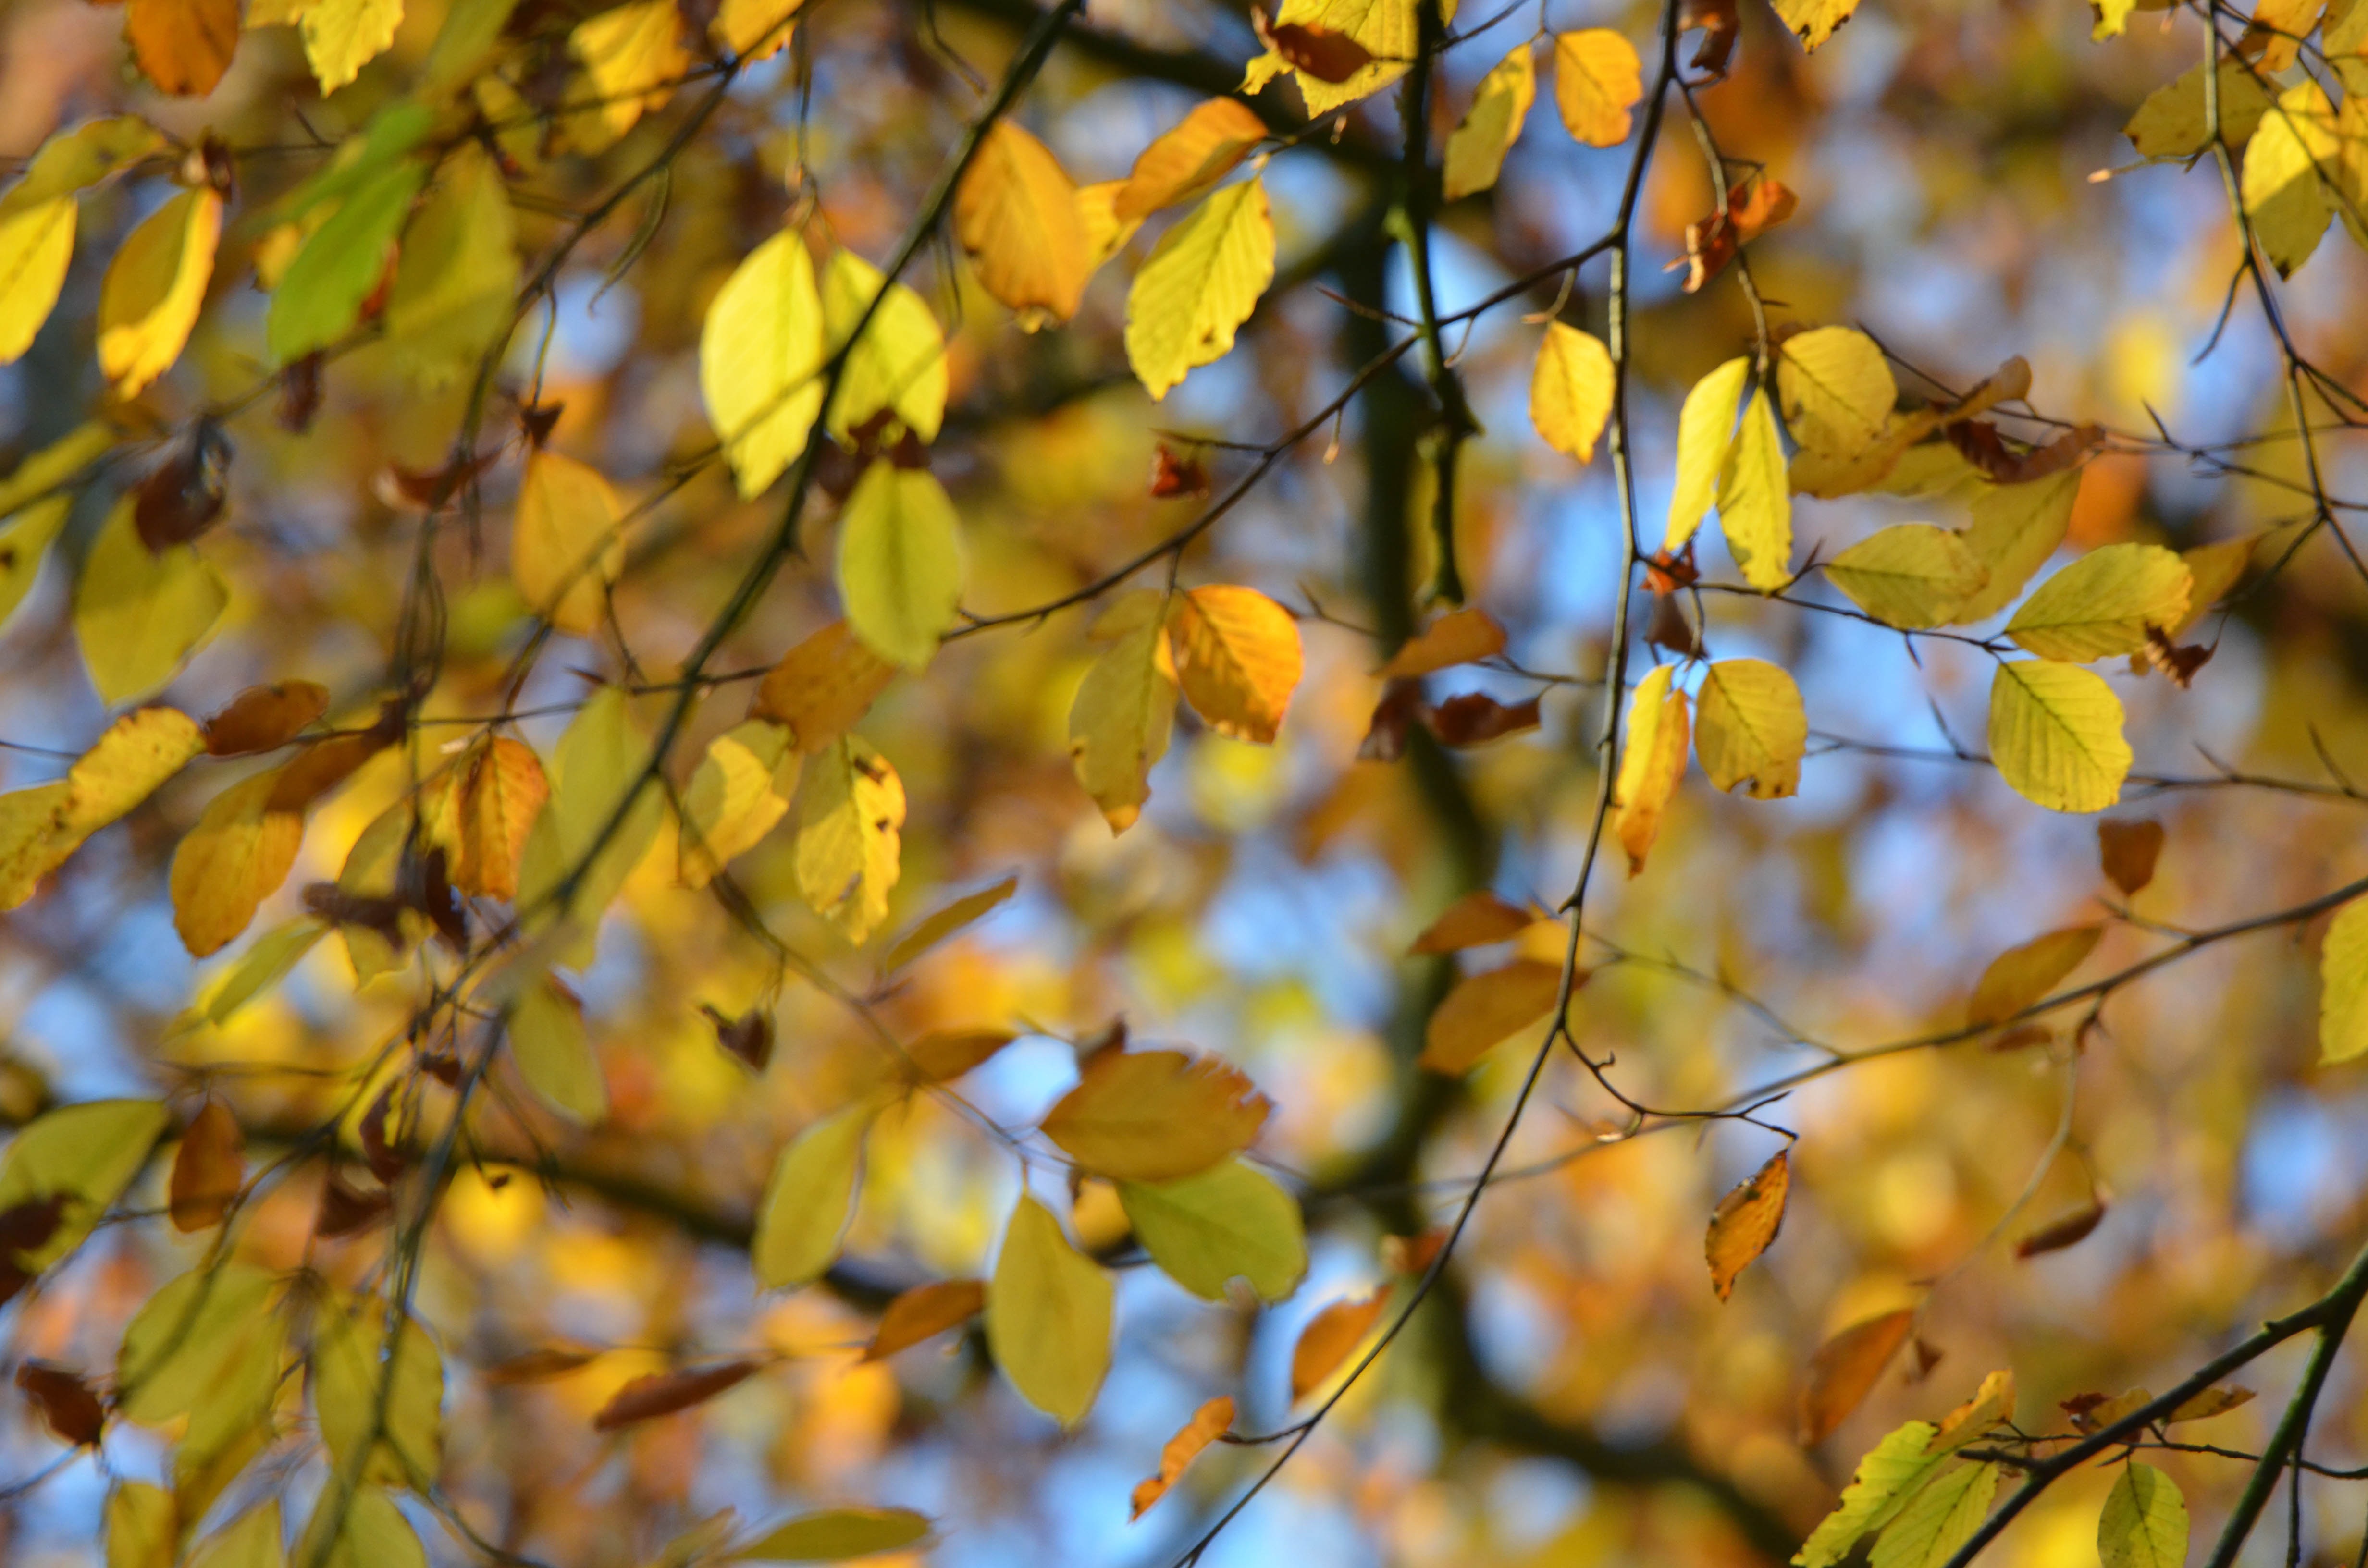
tree, nature, forest, branch, light, plant, sunlight, leaf, flower, green, autumn, botany, colorful, yellow, flora, season, twig, leaves, deciduous, autumn forest, flowering plant, plant stem, woody plant, land plant